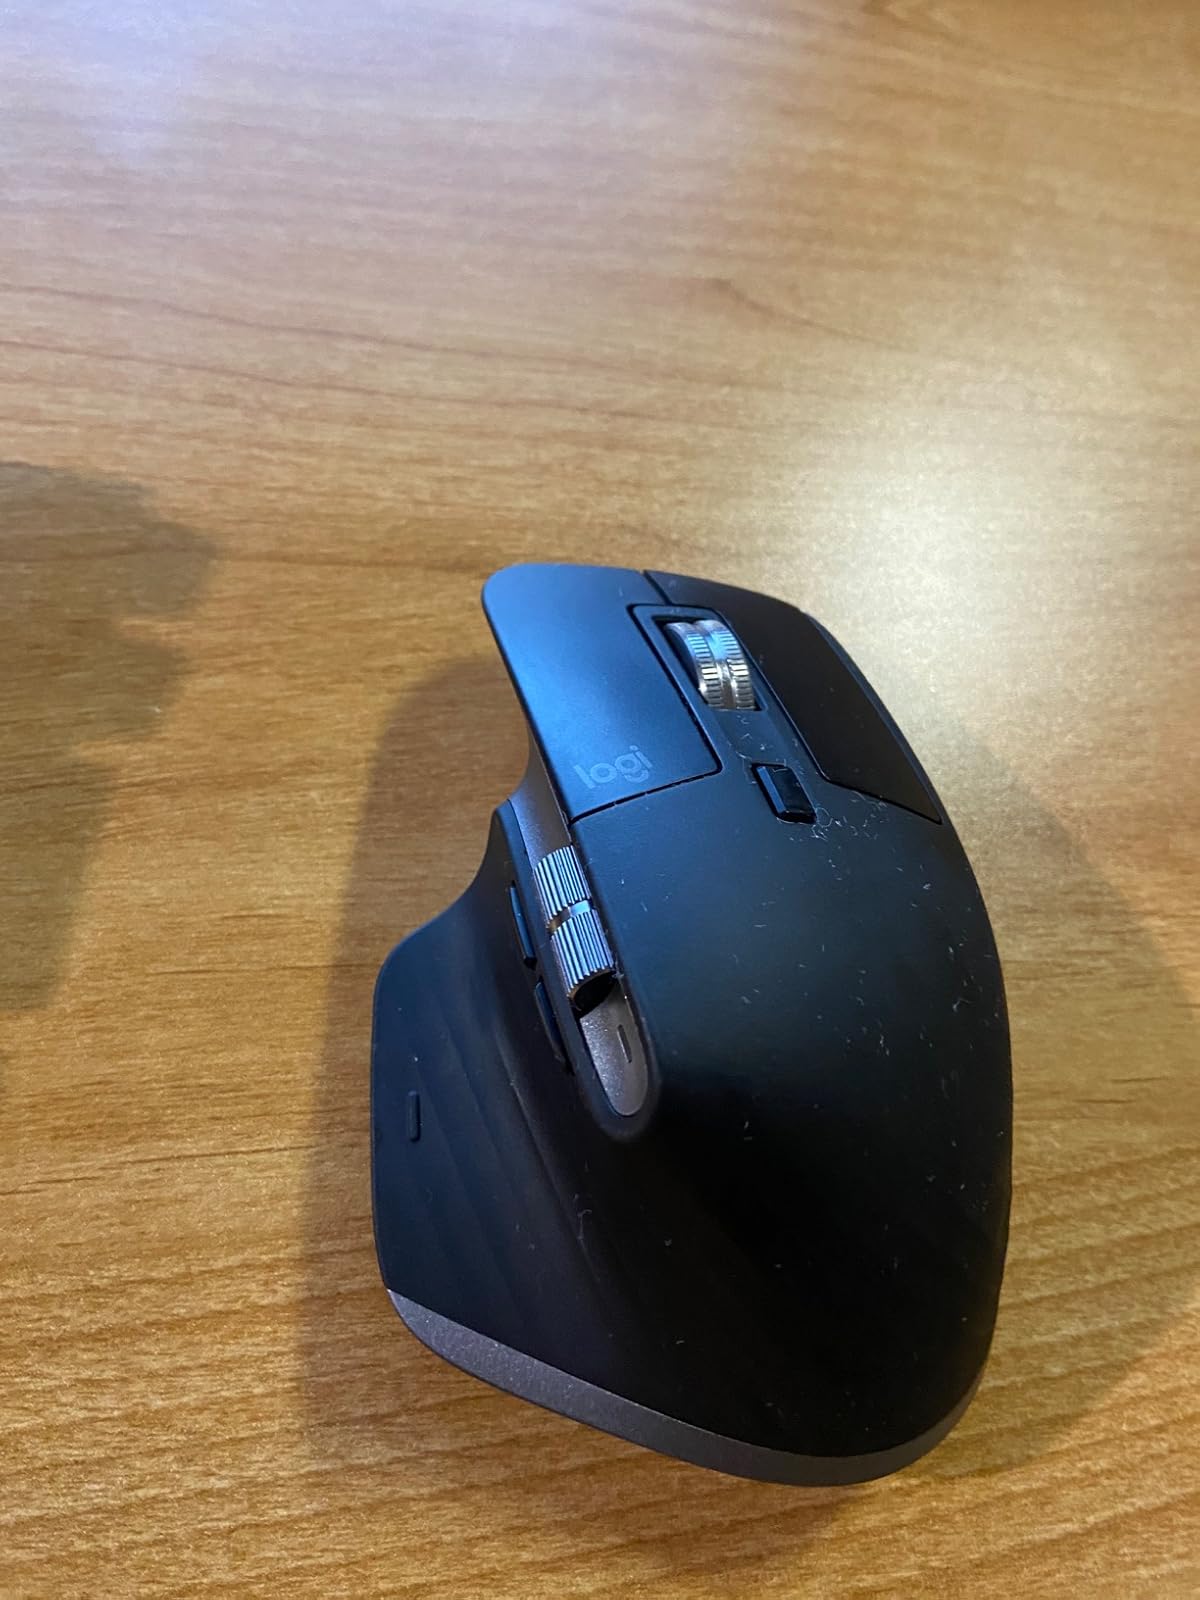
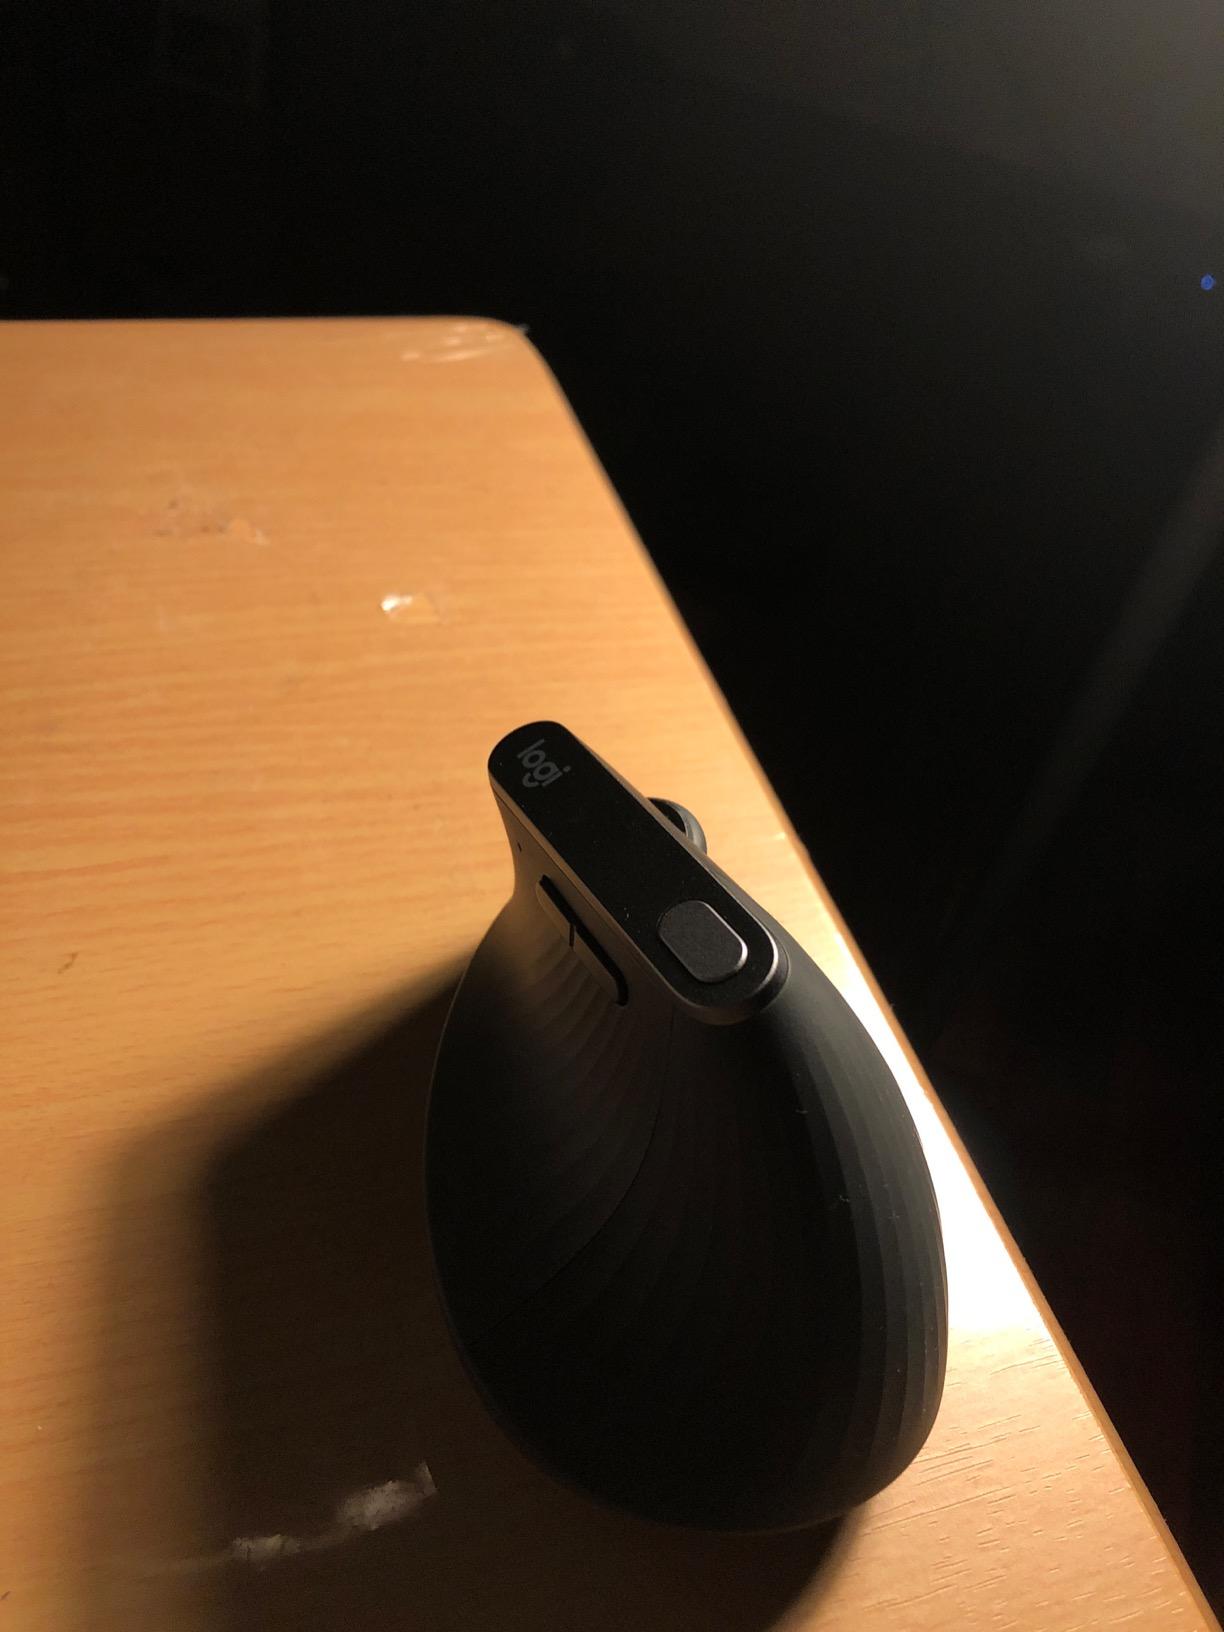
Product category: mouse
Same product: no